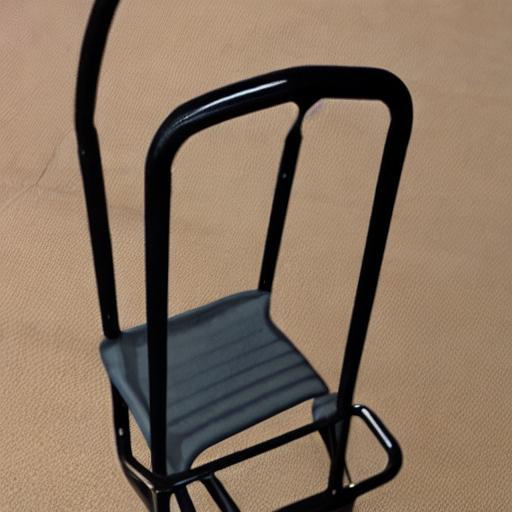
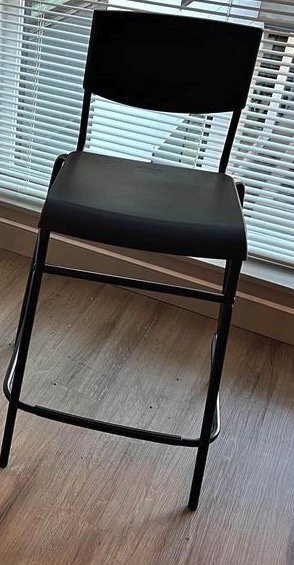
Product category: stool
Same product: no